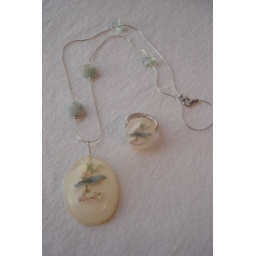
blue bird with pink flowers in resin with matching ring